John Zirbel

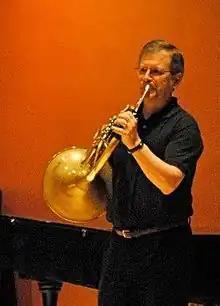
John Zirbel

John Zirbel is an American-born French horn player and teacher. He was the principal horn of the Montreal Symphony Orchestra (1978/1979–2019) and one of the principal horns at the Aspen Music Festival and School orchestra (from 2000), and also spent a season as principal horn at the San Francisco Symphony (in 2000) and the Cincinnati Symphony Orchestra (in 2005). He has also performed as a soloist in concertos and chamber works, including giving the premieres of Jacques Hétu's "Sérénade Héroique" (2001) and Denis Gougeon's "Cor et Âme" (2015). He taught at McGill University and the Aspen Music Festival and School. His awards include a prize at the Grand Concours international de Cor in Liège (1981) and the Punto Award of the International Horn Society (2023).